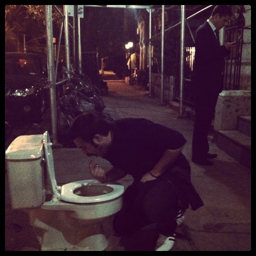
A man eating food from a white toilet sitting on a sidewalk outdoors.
A man getting sick in a toilet on the sidewalk.
A man pretending to throw up in a toilet on the sidewalk.
A man putting his finger in his mouth over a toilet outside.
A man standing in front of a toilet sitting outside of a building on the sidewalk